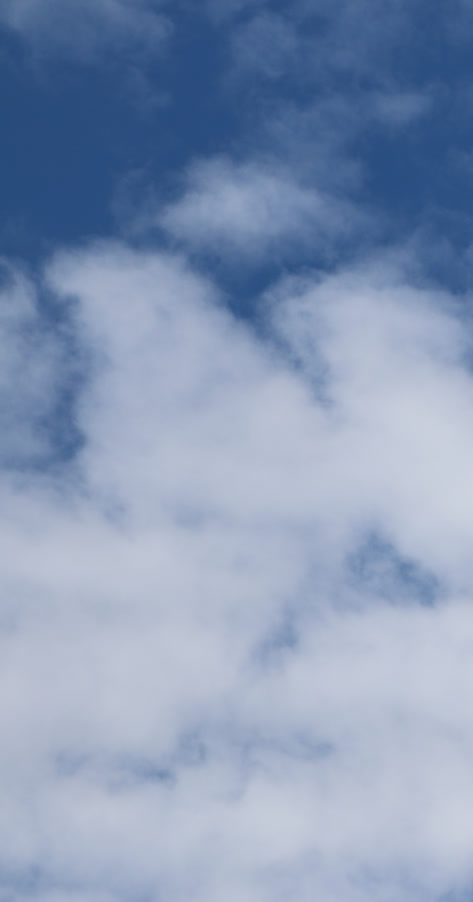
Cloud type: Altocumulus